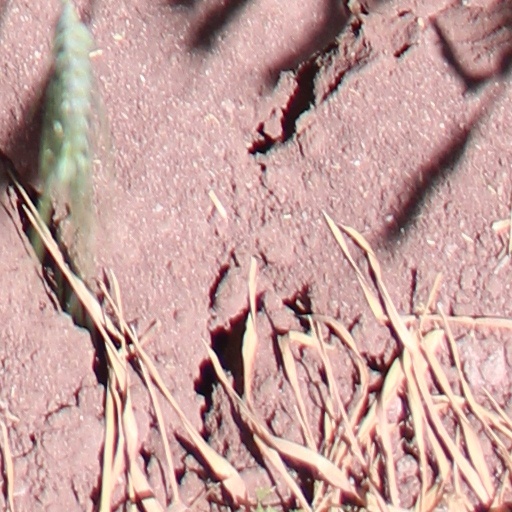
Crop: wheat